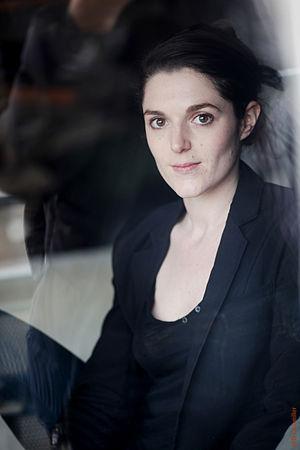
Alice Butaud
Alice Butaud, née le 30 novembre 1983 à Boulogne-Billancourt, est une actrice française de cinéma et de théâtre.